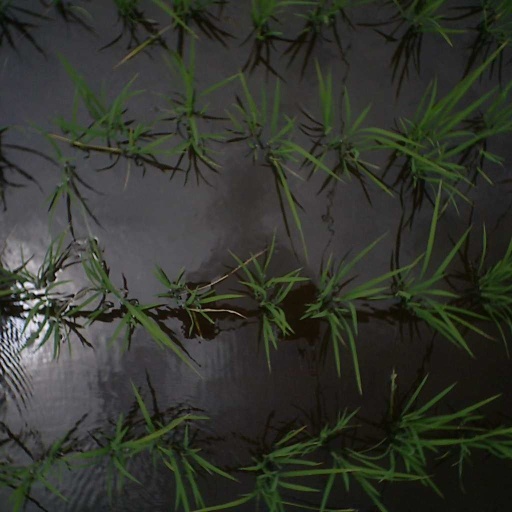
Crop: rice